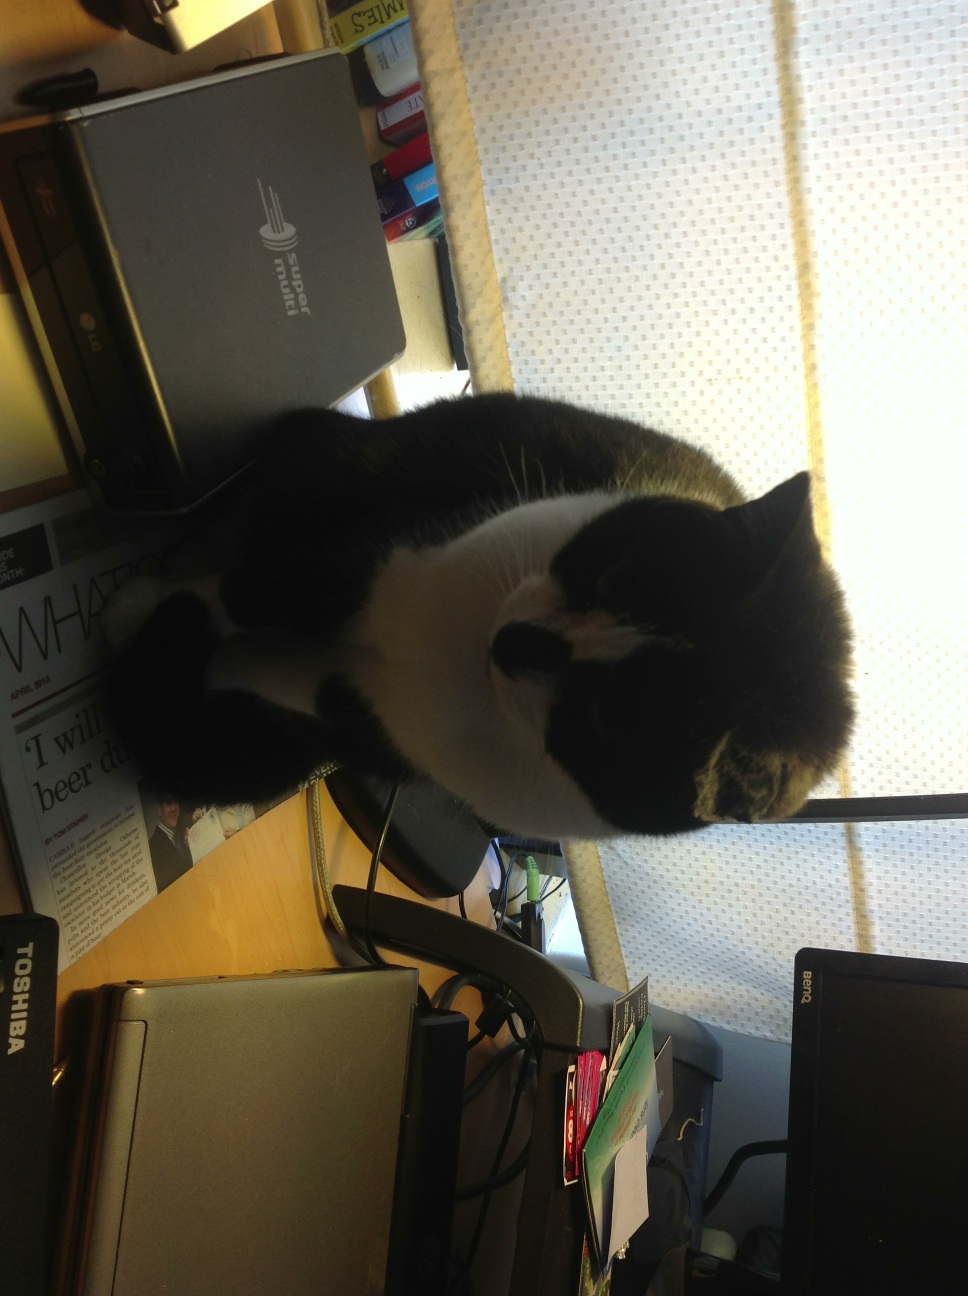Question: What is this?
Answer: cat